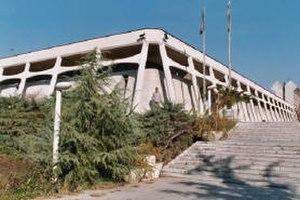
Le musée du tapis est un musée à Téhéran, en Iran, fondé en 1976 qui présente une variété de tapis persans, datant du XVIIIᵉ siècle jusqu'à nos jours.
Téhéran [teeʁɑ̃], est la capitale et la plus grande ville d'Iran. Située dans le nord du pays, au pied des monts Elbourz, la ville donne son nom à la province dont elle est également la capitale. Téhéran a vu sa population multipliée par 40 depuis qu'elle est devenue la capitale à la suite du changement de dynastie de 1786. En 2015, la ville compte environ 9 000 000 habitants ; et l'agglomération plus de 15 000 000. La ville possède un métro et un dense réseau autoroutier.